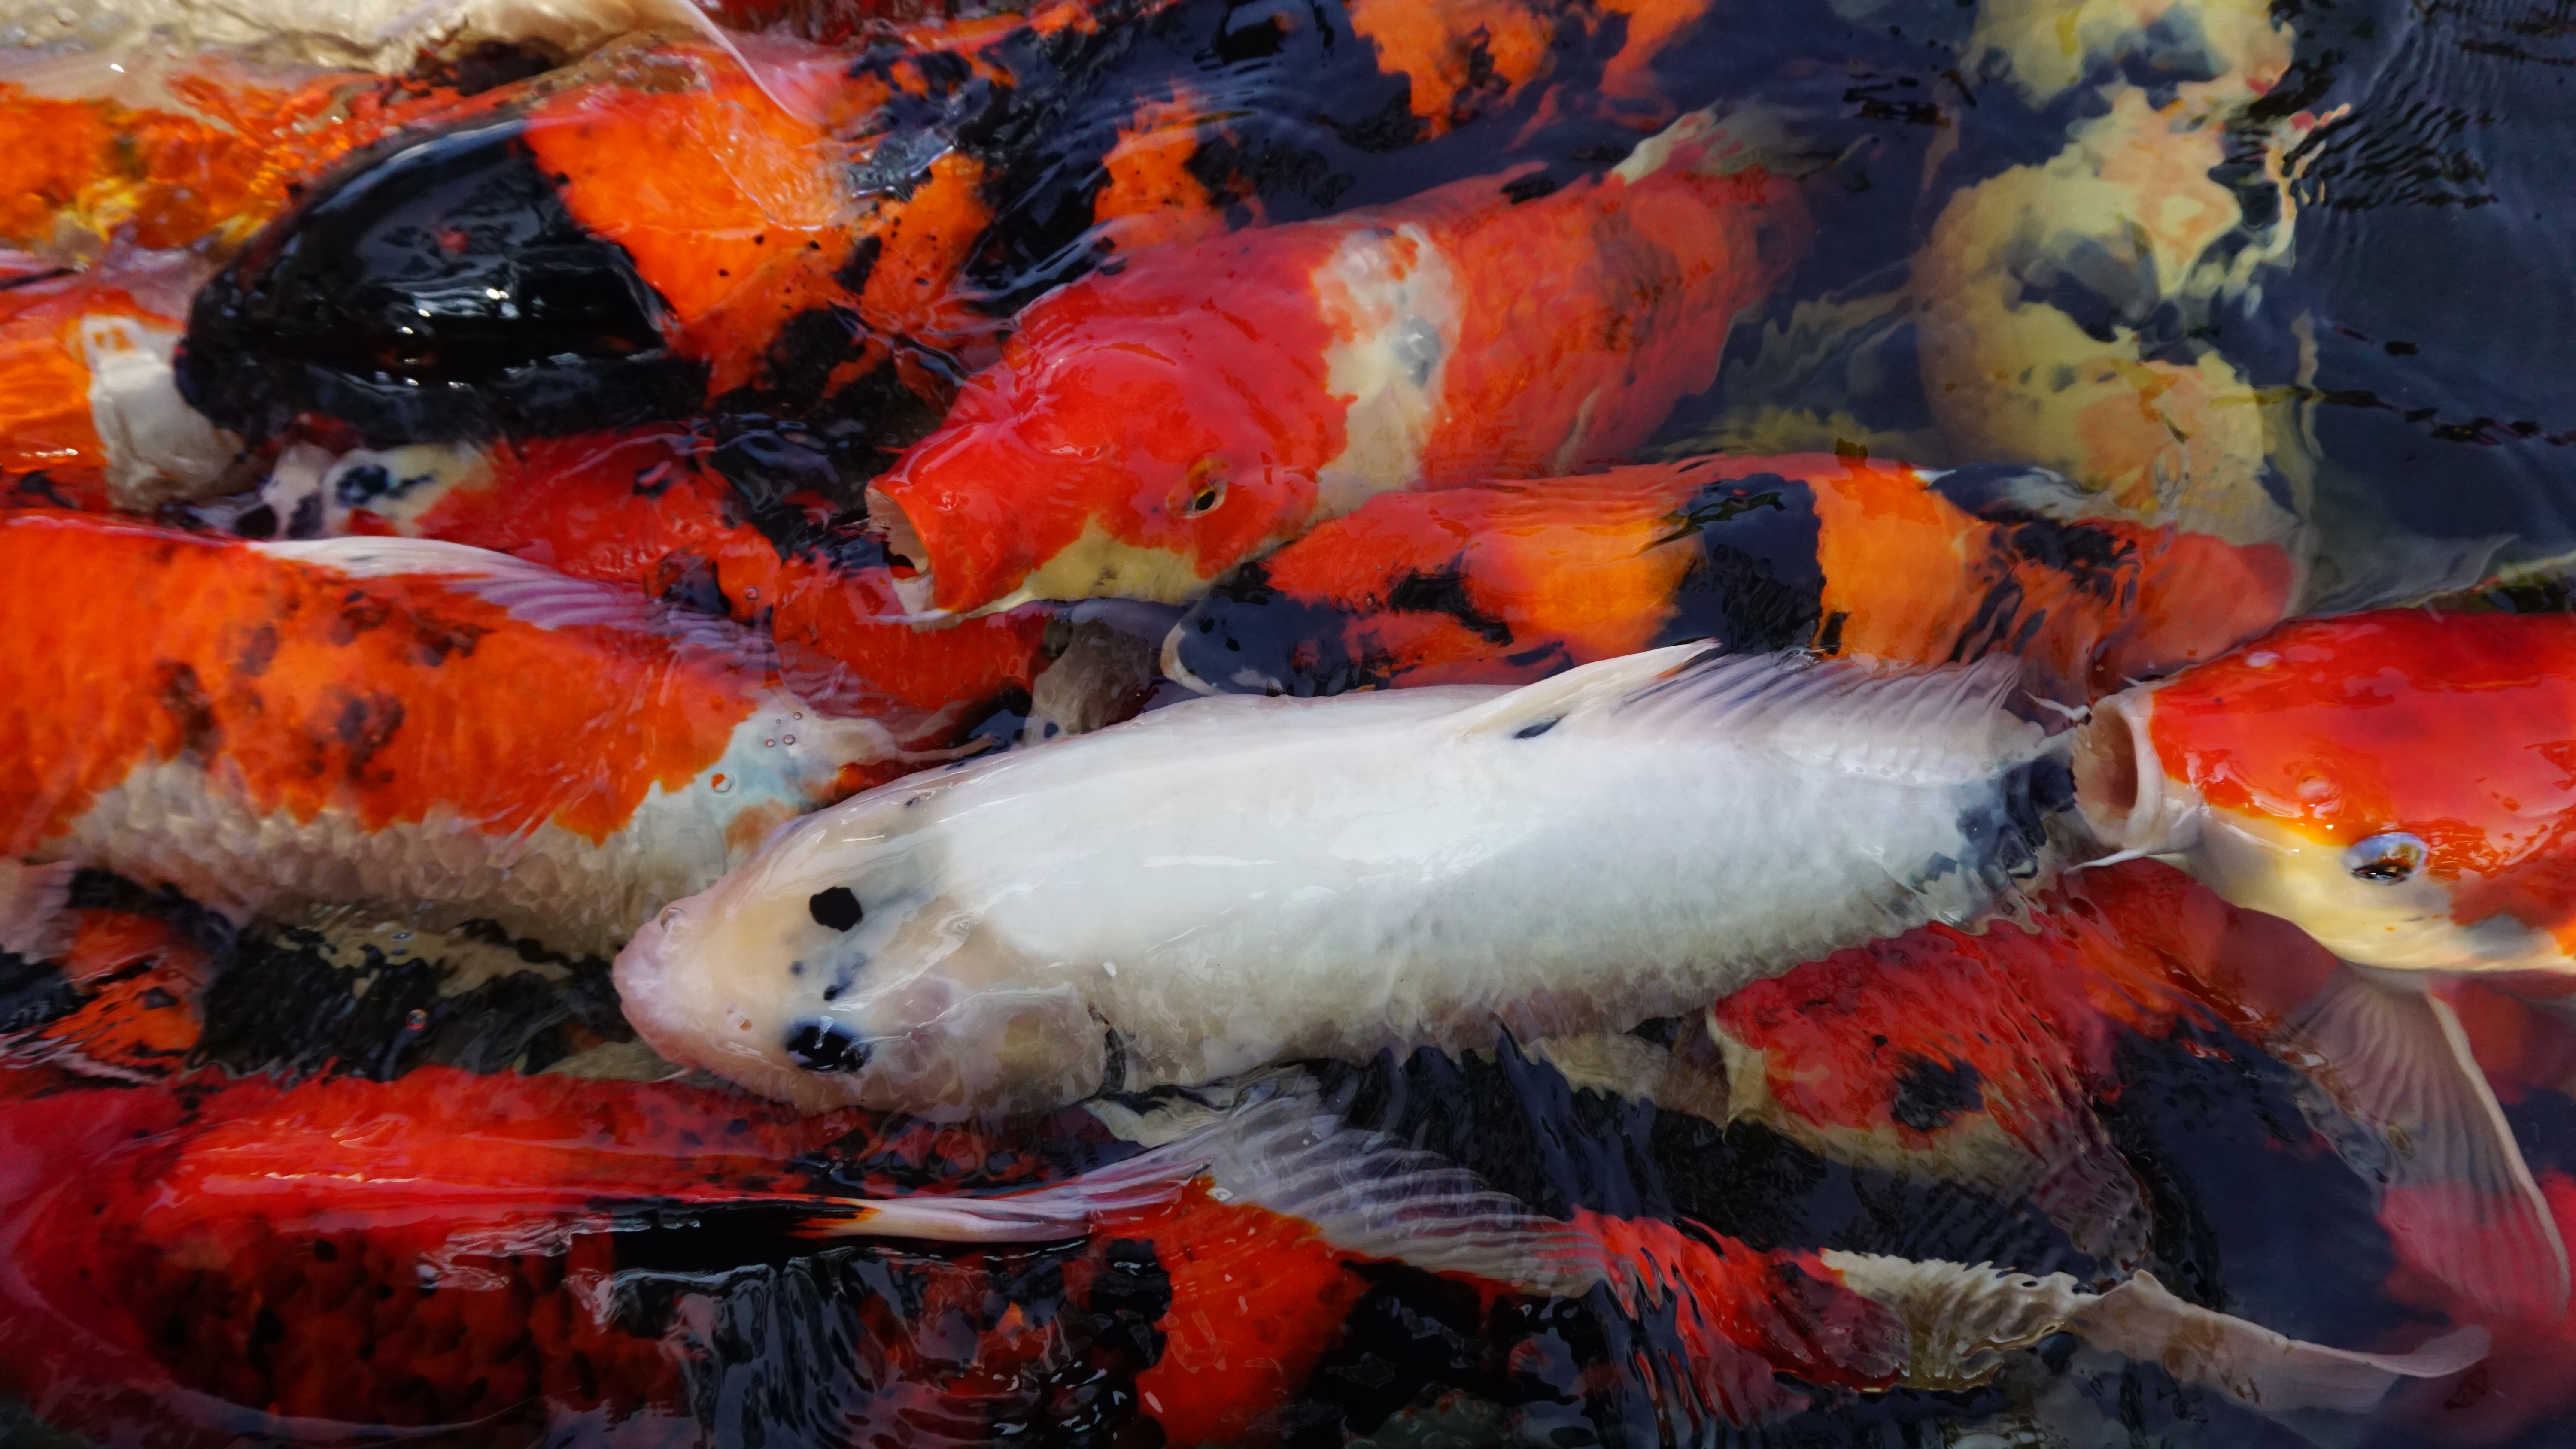
sea, water, nature, ocean, animal, wildlife, underwater, red, tropical, color, blue, aquatic, colorful, fish, coral, swimming, plants, life, reef, dive, aquarium, bright, marine, exotic, goldfish, koi, saltwater, hobby, tropical fish, marine biology, garp fish